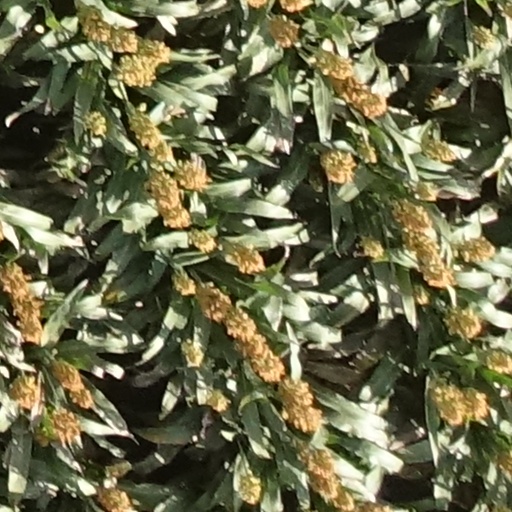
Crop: sorghum